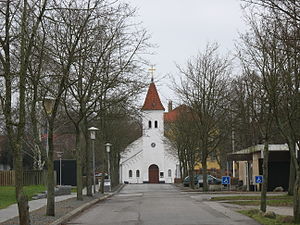
Kolonien Filadelfia Kirke
Kolonien Filadelfia Kirke
Kolonien Filadelfia Kirke er en kirke knyttet til Kolonien Filadelfia i Dianalund.